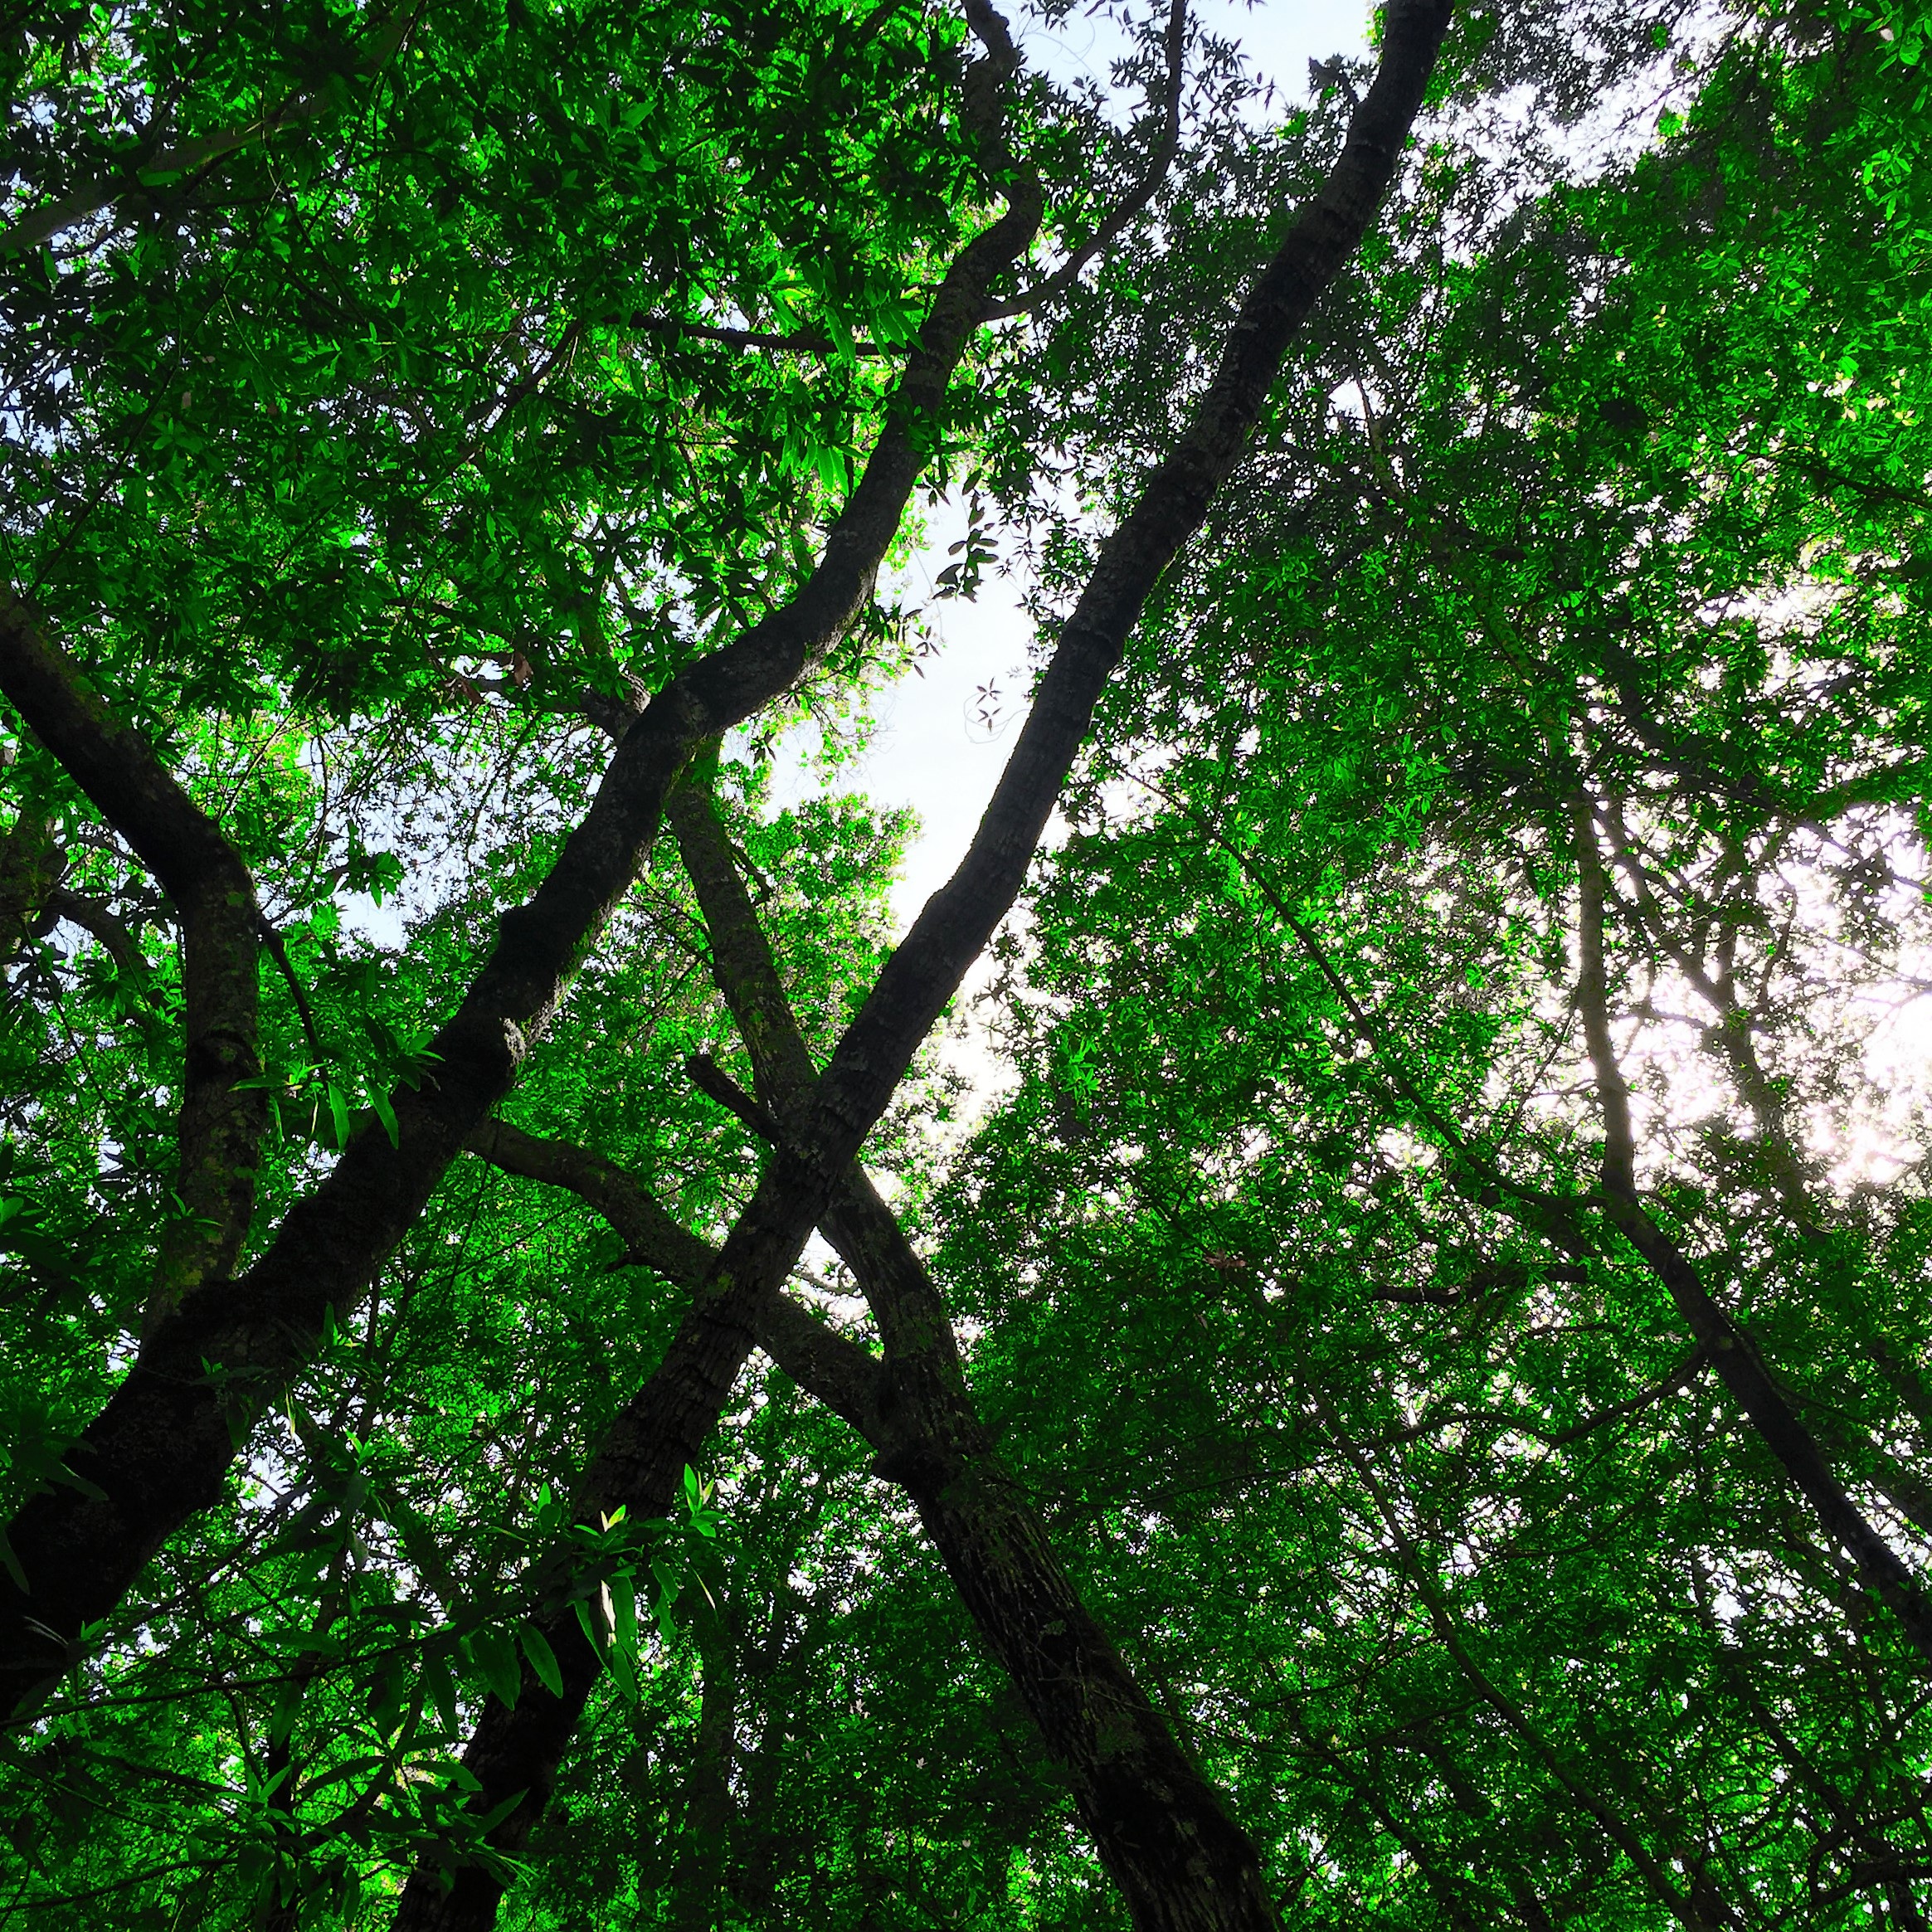
tree, nature, forest, branch, plant, sunlight, leaf, flower, green, jungle, botany, vegetation, rainforest, deciduous, grove, woodland, habitat, ecosystem, biome, old growth forest, natural environment, woody plant, temperate broadleaf and mixed forest